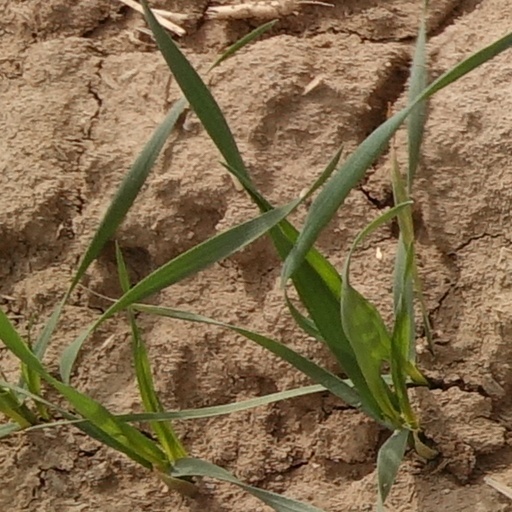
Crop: wheat